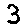
Label: 3